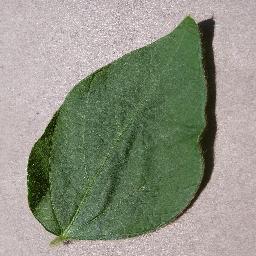
Label: Soybean___healthy